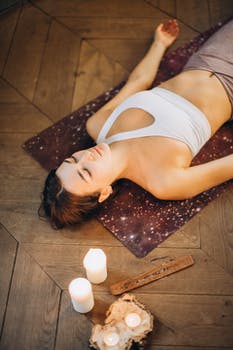
Label: No Watermark